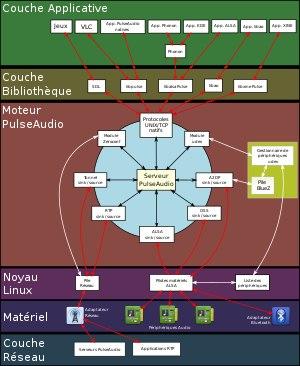
PulseAudio est un logiciel libre serveur de sons multiplate-forme, développé principalement par Lennart Poettering pour le compte de Red Hat, Pierre Ossman pour Cendio et David Henningsson pour Canonical.